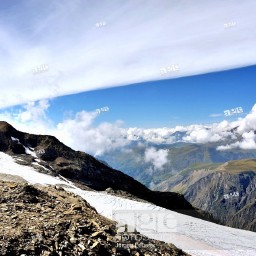
Cloud type: Cirrostratus (Cs)